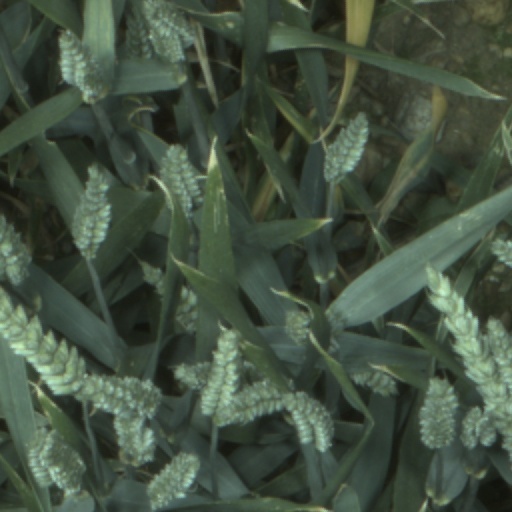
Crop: wheat